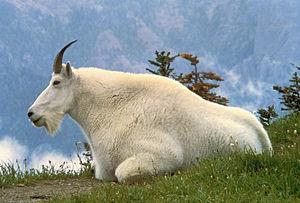
Le parc national de Glacier est un parc national américain situé dans l'État du Montana. Fondé en 1910 et d'une superficie de 4 101 km², il est bordé au nord par les provinces canadiennes de l'Alberta et de la Colombie-Britannique.
Voici la liste de quelques artiodactyles par population.
La chèvre des montagnes Rocheuses est un caprin qui habite les montagnes nord-américaines. Contrairement à la majorité des ongulés s'appuyant sur la course pour distancer et fuir ses prédateurs, la chèvre de montagne dépend de la présence de falaises et de pentes abruptes où elle grimpe pour se mettre à l'abri.
Les Caprinae ou caprins forment une sous-famille des Bovidae, définie par John Edward Gray en 1821. Elle comprend notamment les chèvres, les moutons et les chamois.